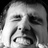
Emotion: sad